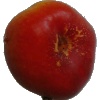
Label: Nectarine Flat 1